Leon Tomșa

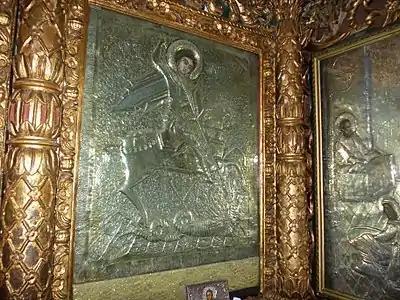
Icon of Saint George, Leon and Victoria's gift to Viforâta Monastery

As noted by Theodorescu, the Benedetto episode marked an early and isolated contribution to Western-style portrait painting in Wallachia. In addition to sponsoring this venture and erecting Slobozia's cross, Prince Leon influenced the art of Romania through his furbishing of Viforâta Monastery, which celebrated his victory at Aninoasa. In October 1631, he and Victoria donated an icon of Saint George. The few parts of the painting that are visible under the silver "riza" are identified as belonging to the Venetian or Veneto–Cretan School. It is reportedly the only item of the old monastery building to have survived into modernity.